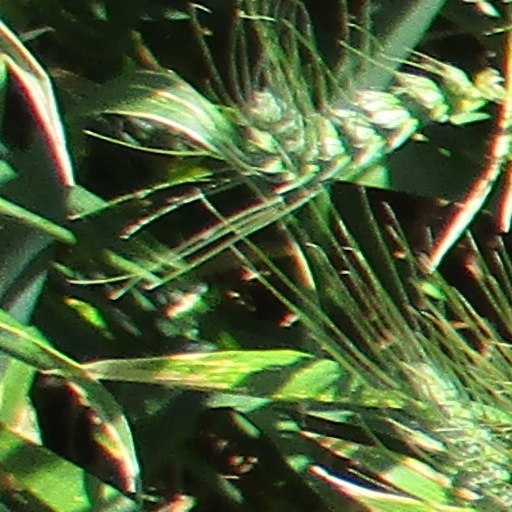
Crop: wheat